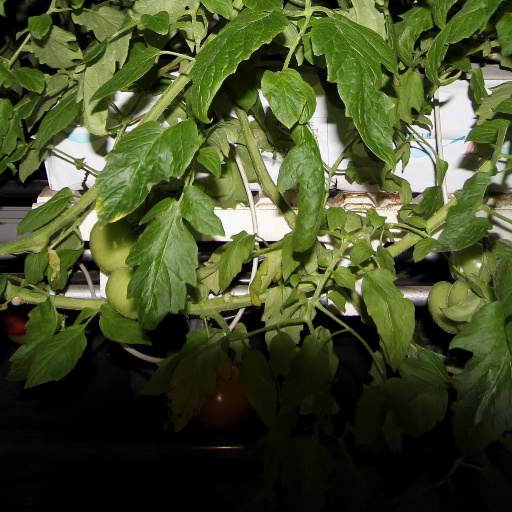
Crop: tomato